Rain (gamer)

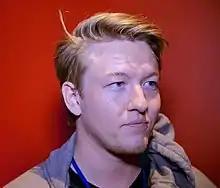
Nygaard during ESL One Cologne 2015

Håvard Nygaard (born 27 August 1994), better known as Rain (stylized in all lowercase), is a Norwegian professional "Counter-Strike 2" player for FaZe Clan. He is the longest lasting member of any Counter-Strike lineup, having played since the team first formed under the Team Kinguin banner in 2015. He is widely considered to be one of the best entry fraggers in Counter-Strike history.